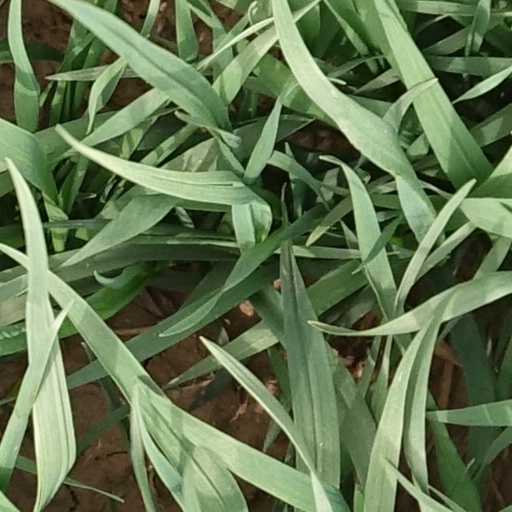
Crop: wheat